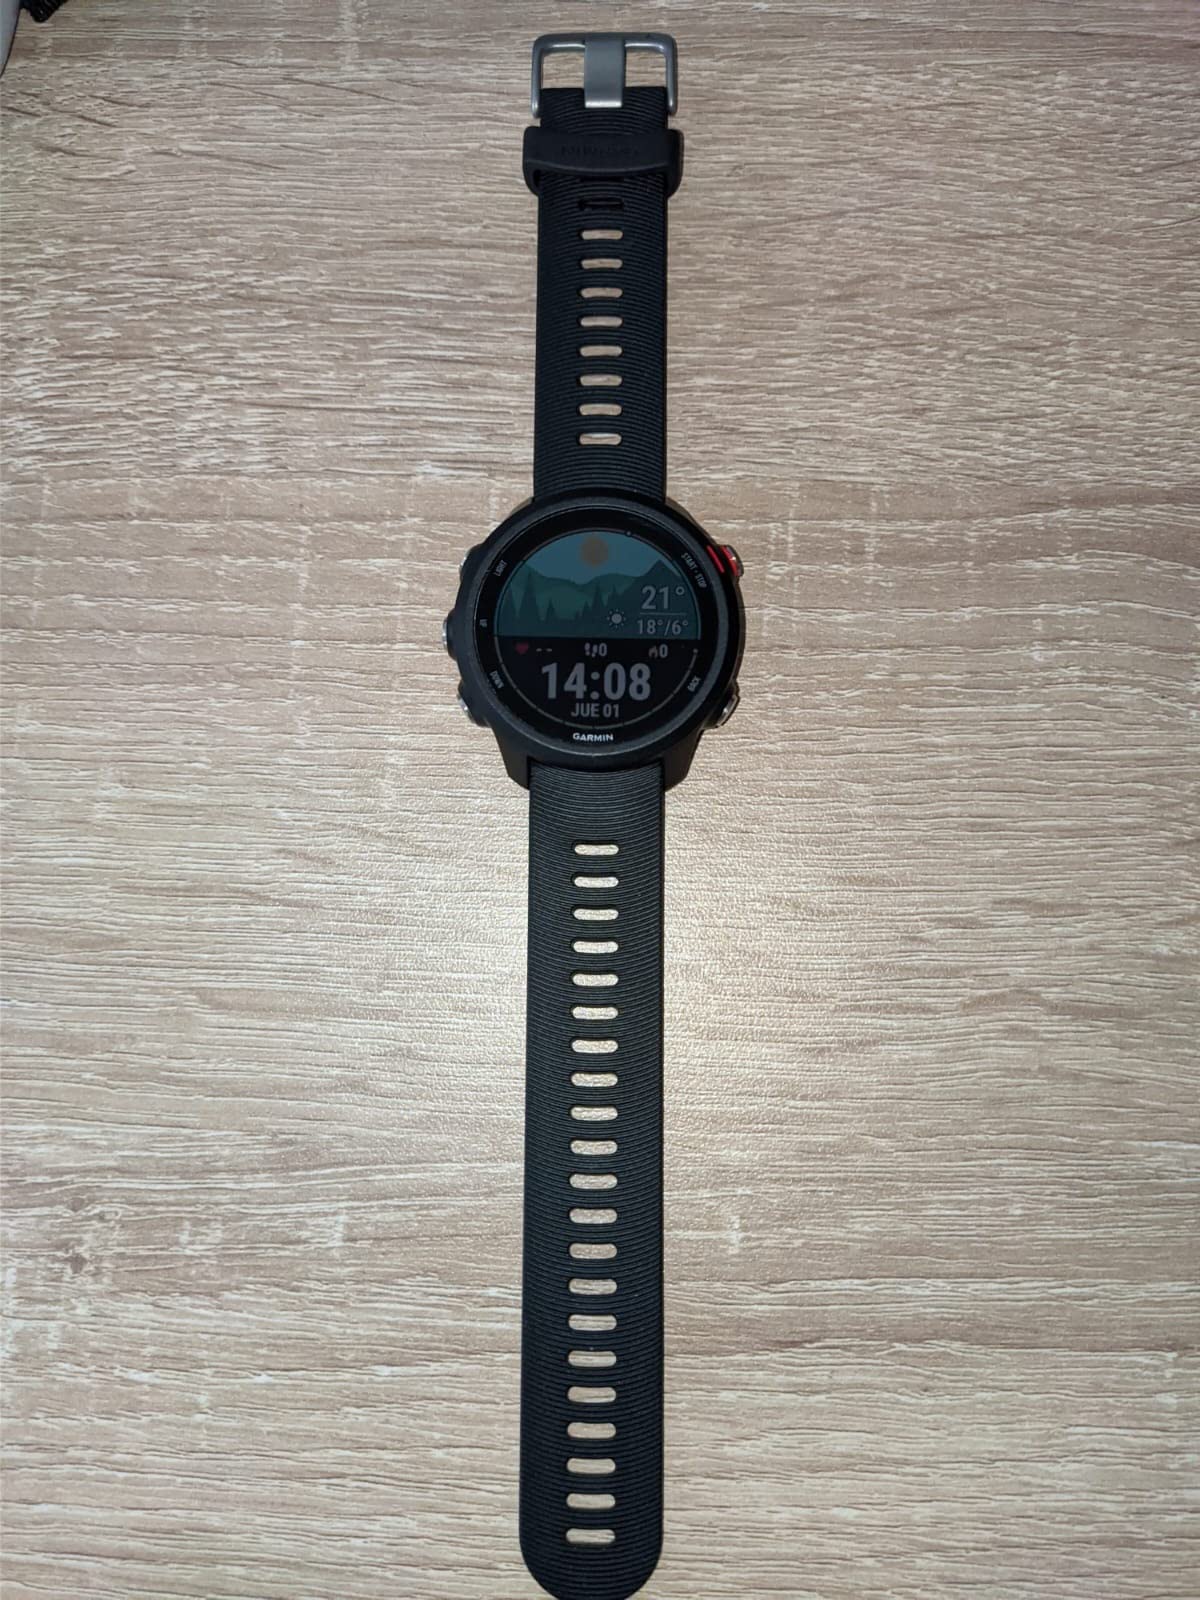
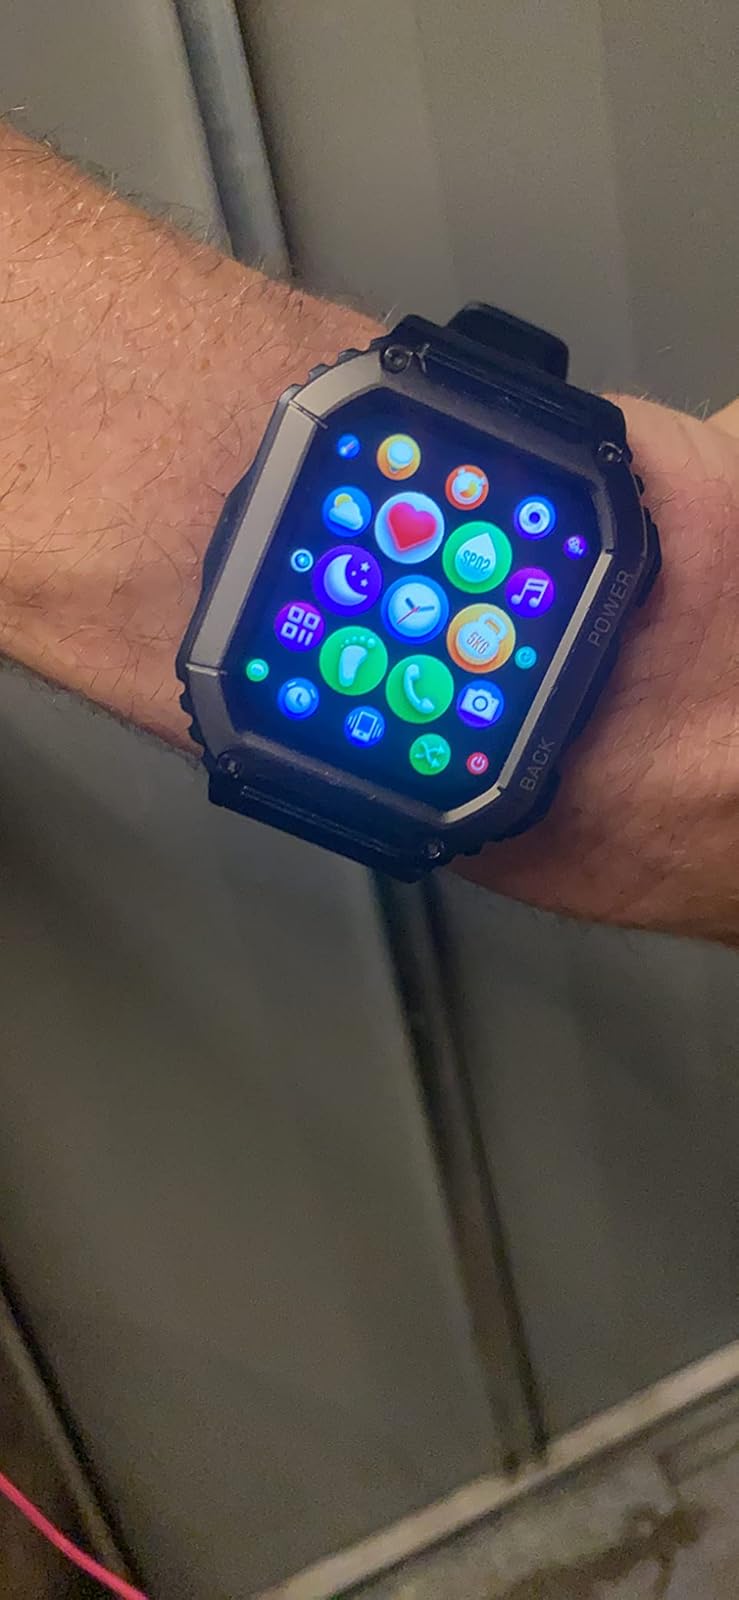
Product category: smartwatch
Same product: no